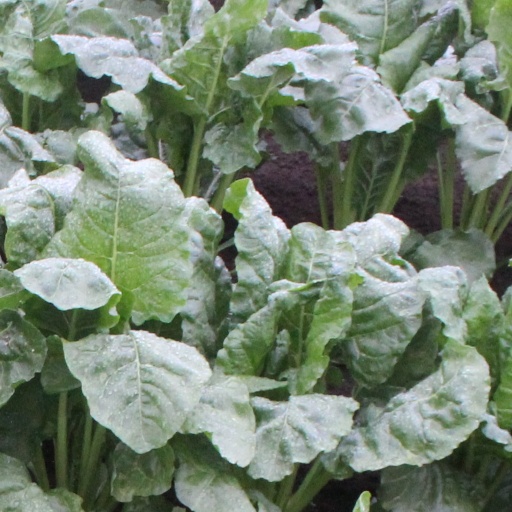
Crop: sugar beet